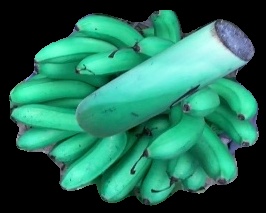
Variety: rasbale
Grade: grade1